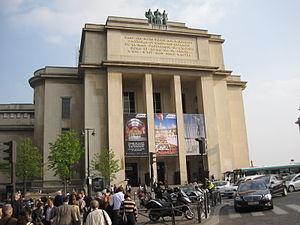
Cité de l'Architecture et du Patrimoine
La Cité de l'architecture et du patrimoine, installée dans l'aile « Paris » du palais de Chaillot est, avec ses 22 000 m², le plus grand centre d'architecture au monde.
Cette liste des plus grands musées d'art du monde procède à un classement des musées d'art et autres musées contenant principalement des œuvres d'art en fonction de la surface totale d'exposition.